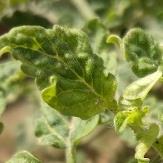
Crop: Tomato
Condition: virosis-d